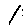
Label: 1